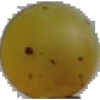
Label: white_grape